Hypoalbuminemia

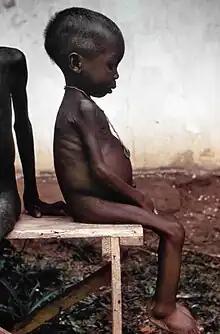
A girl with the physical signs and symptoms of Kwashiorkor, which is an extreme form of malnutrition-associated hypoalbuminemia.

Kwashiorkor is a disease of malnutrition characterized by decreased protein intake and amino acid deficiency resulting in hypoalbuminemia and a characteristic physical presentation. This is an extreme example of how malnutrition can result in hypoalbuminemia. More typical is malnutrition-associated hypoalbuminemia in the elderly, who appear thin and frail but not with the rounded abdomen and edema seen in Kwashiorkor. Albumin is an acute negative phase respondent and not a reliable indicator of nutrition status.